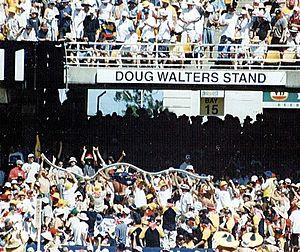
L'équipe d’Australie de cricket représente l’Australie dans les compétitions internationales majeures, comme la Coupe du monde de cricket, et dans les trois principales formes de cricket international : le Test cricket, le One-day International et le Twenty20 international.